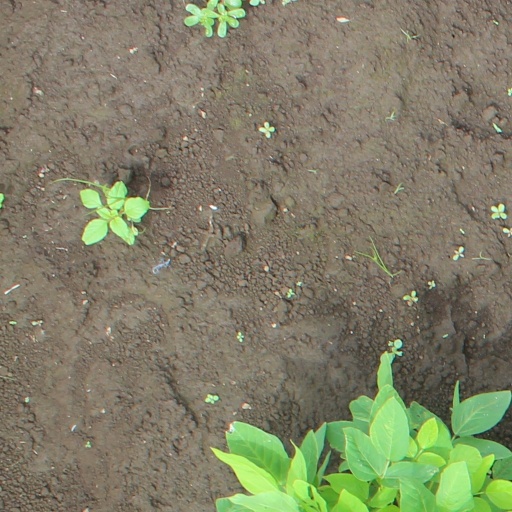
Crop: soybean